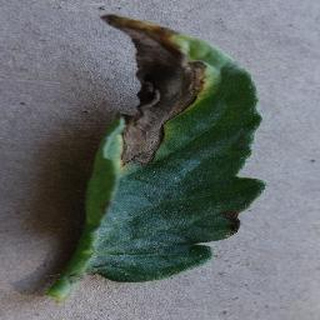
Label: tomato_early_blight